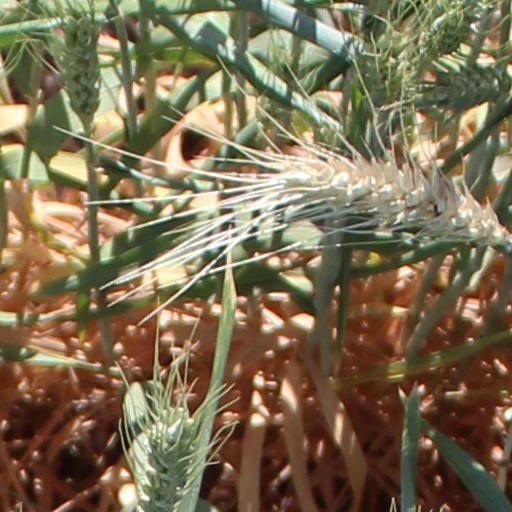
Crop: wheat